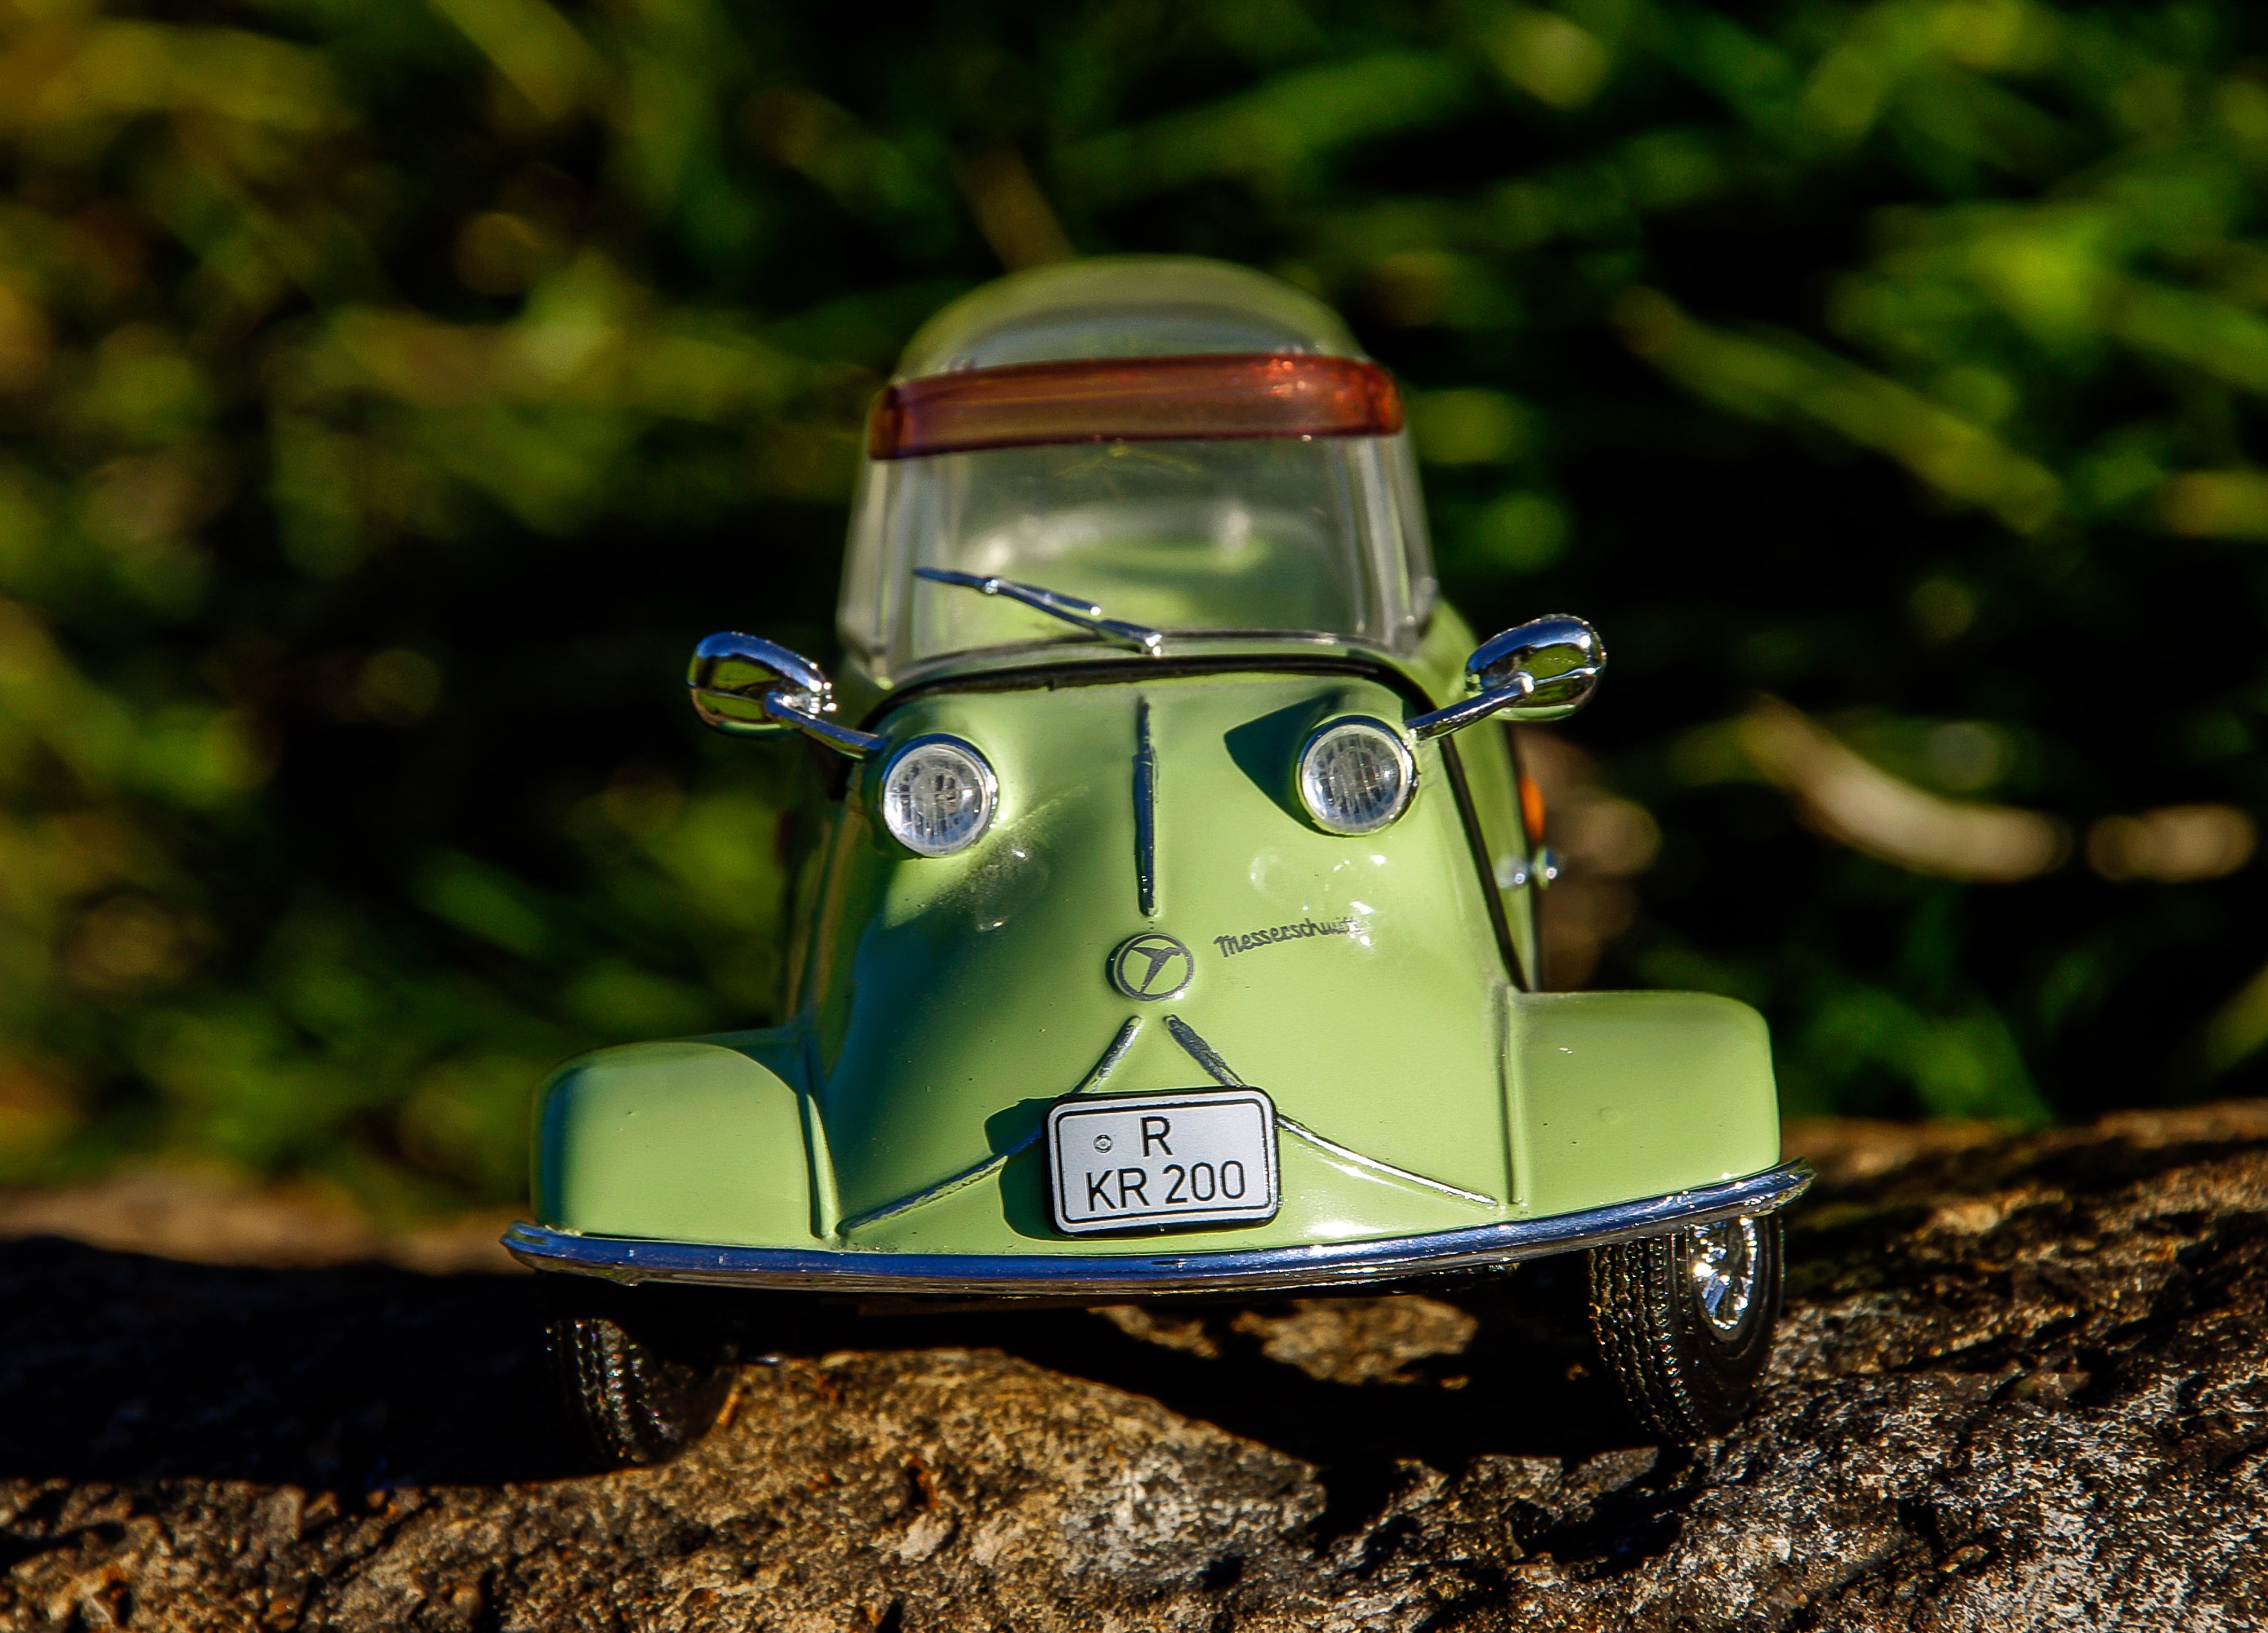
car, automobile, model, green, vehicle, toy, classic car, bubble, vintage car, oldtimer, classic, two seater, three wheeler, messerschmitt kr200, 3 wheeler, three wheels